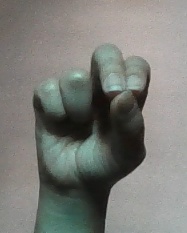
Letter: gaaf